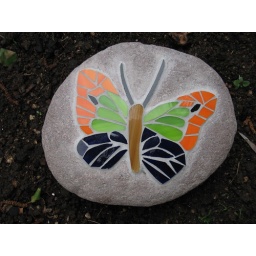
Mosiac Butterfly on rock in Stained glass (1)